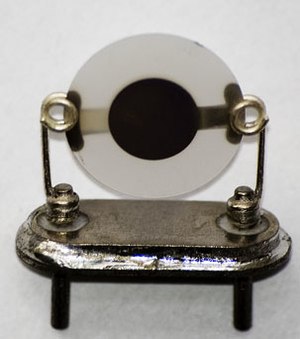
Kvartskrystal resonator
Typiske nøgne udseende af en kvartskrystal resonator uden beskyttende hustop.
En kvartskrystal resonator eller kortere et krystal er i elektroniksammenhænge en komponent, som indeholder kvarts med en piezoelektrisk effekt formet som en plade, skive eller gaffel. Herefter forsynes det med to elektroder, eksterne tilledninger/terminaler og indbygges i et beskyttende hus.